Farrer, Australian Capital Territory

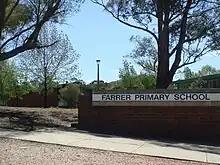
Farrer Primary School

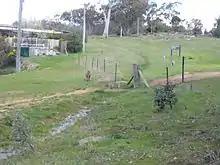
Kangaroos adjacent to suburban house in Farrer

Named for William James Farrer (1845–1906), who was a wheat-breeding pioneer, many of whose experiments were conducted at Lambrigg near Tharwa. The suburb's streets are named after agriculturalists, except for Lambrigg Street, which was the name of Farrer's property in Tharwa.